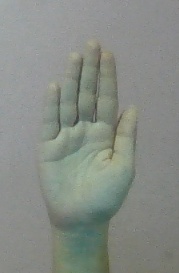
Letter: seen